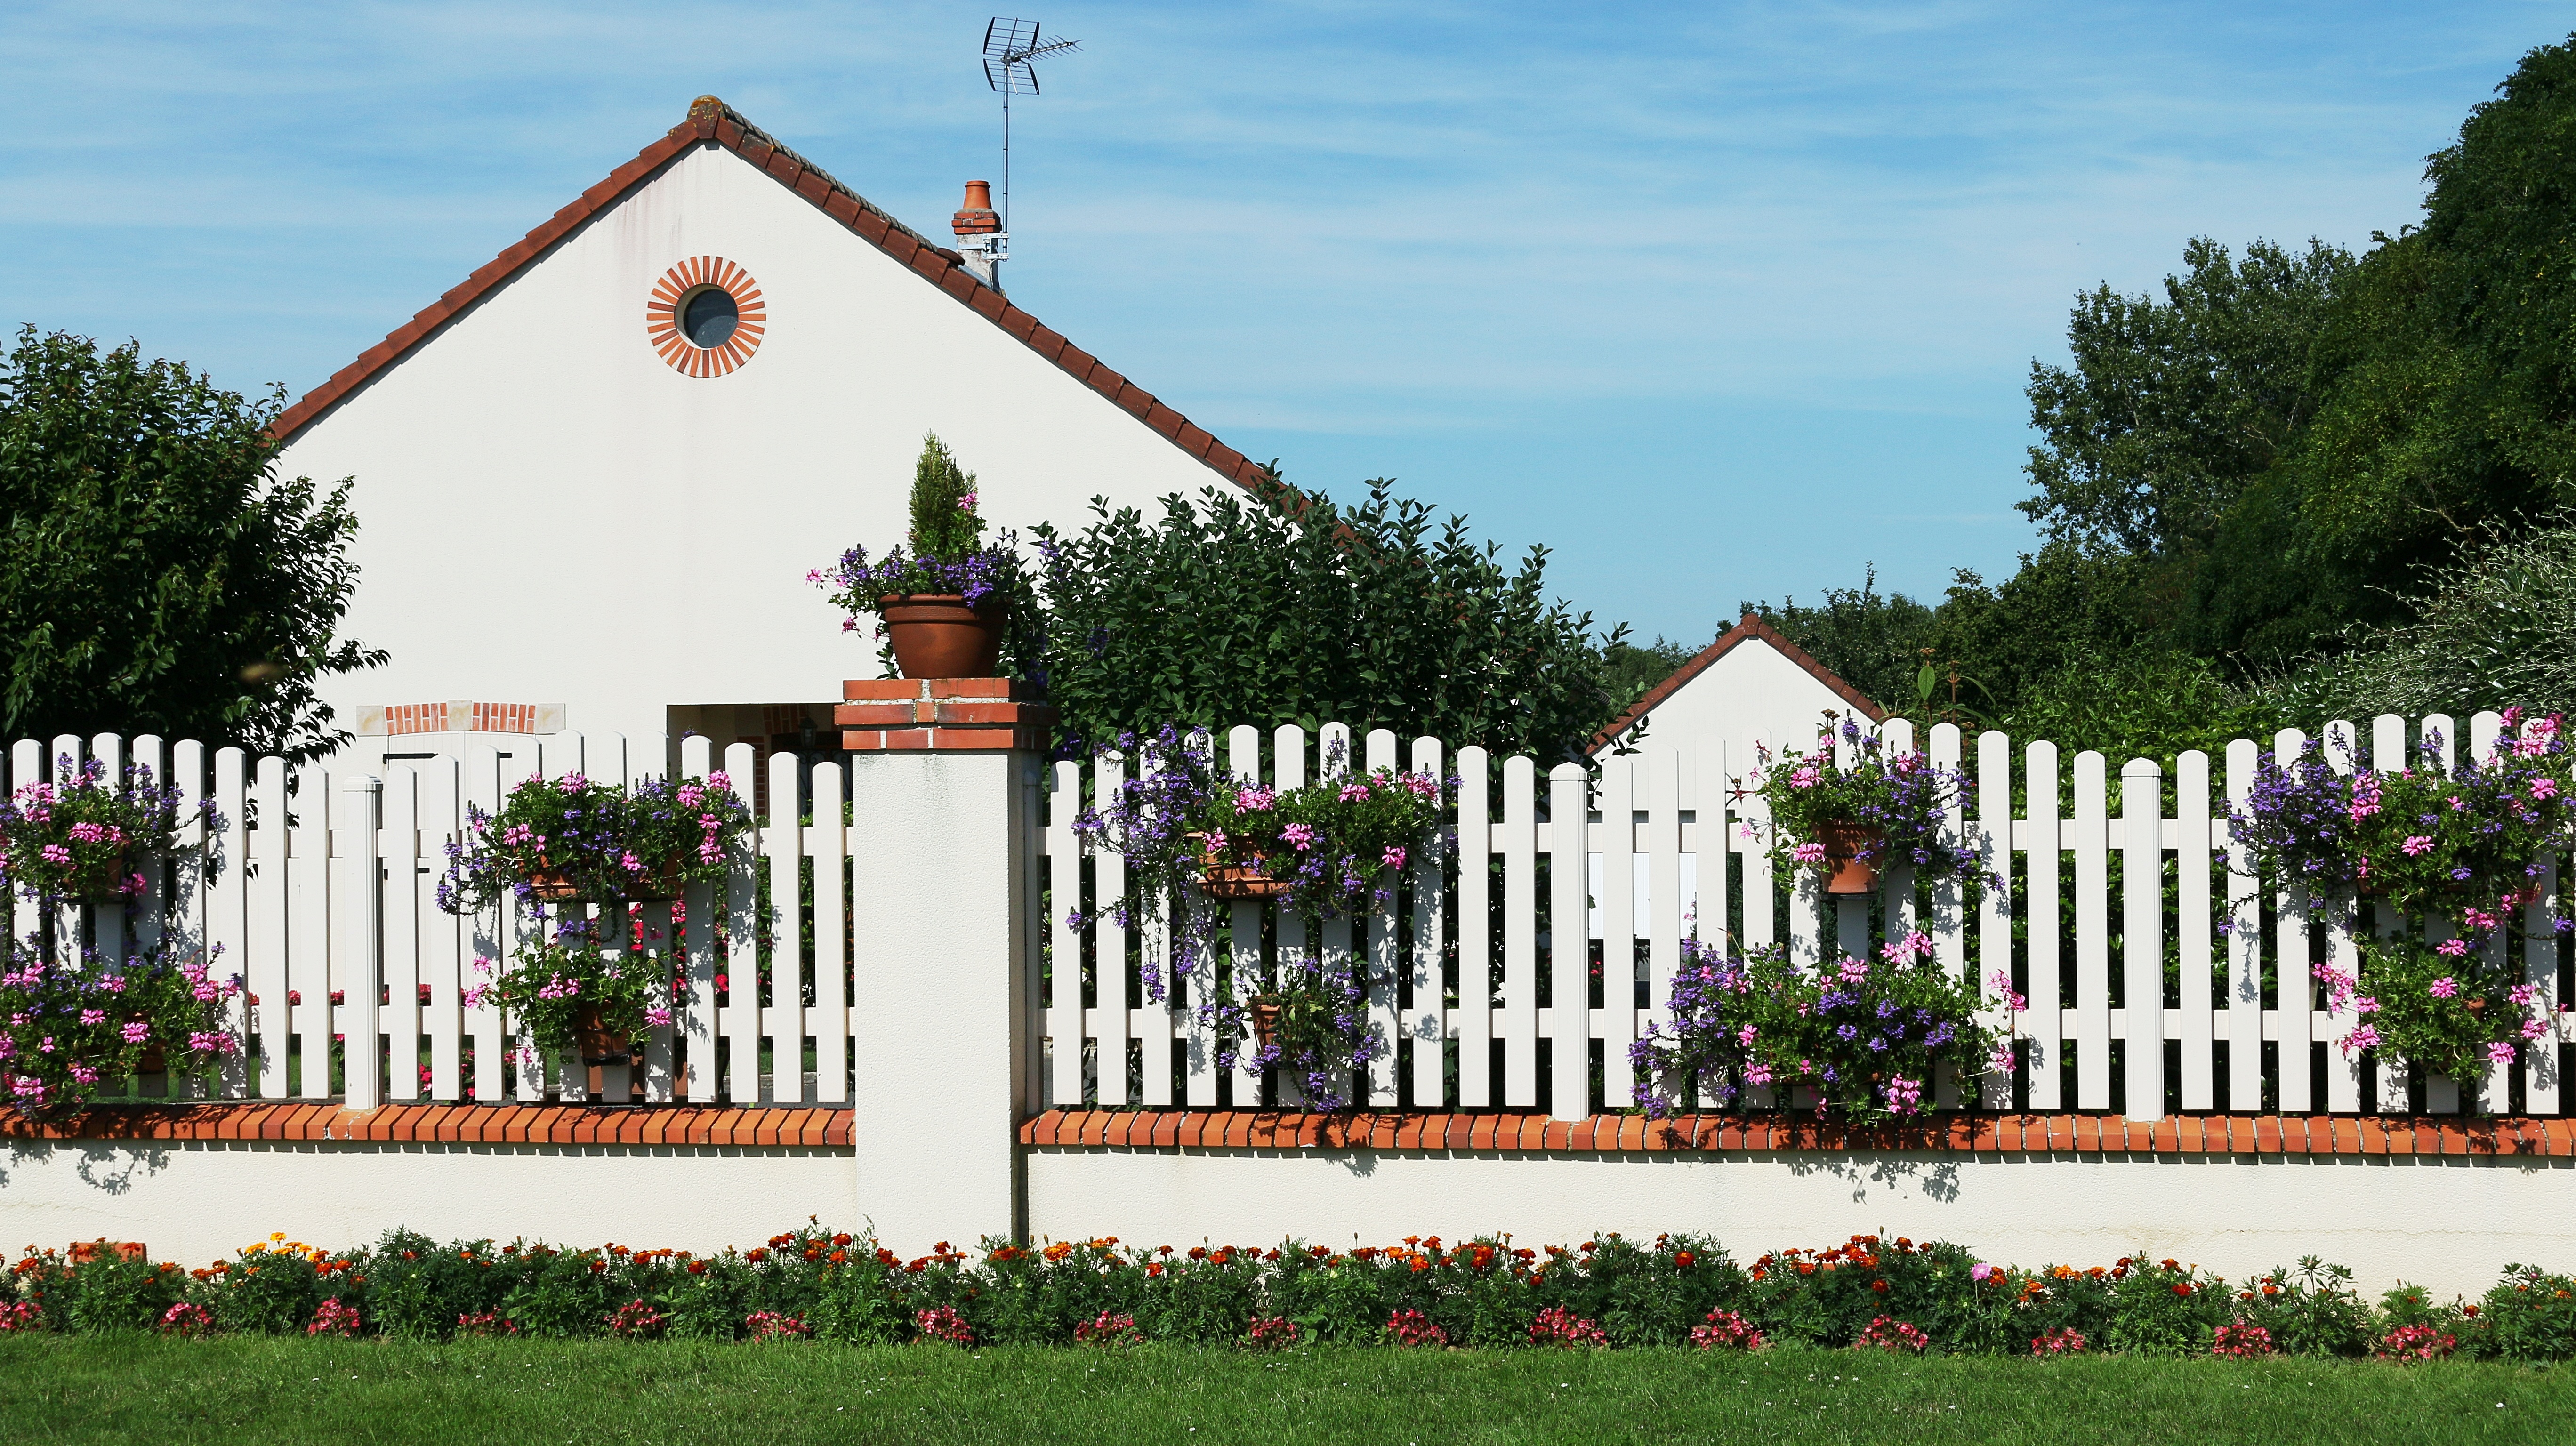
fence, lawn, house, flower, home, france, property, garden, memorial, barrier, estate, closing, outdoor structure